Forage (honey bee)

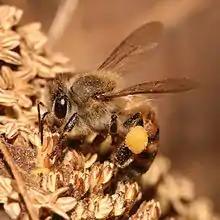
European honey bee collecting nectar and pollen

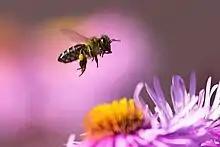
European honey bee flies back to the hive after collecting pollen. Pollen is temporarily stored in pollen baskets on the bees' legs

For bees, their forage or food supply consists of nectar and pollen from blooming plants within their flight range. The forage sources for honey bees are an important consideration for beekeepers. In order to determine where to locate hives for maximum honey production and brood one must consider the off-season. If there are no honey flows the bees may have to be fed. Bees that are used for commercial pollination are usually fed in the holding yards. Forage is also significant for pollination management with other bee species.